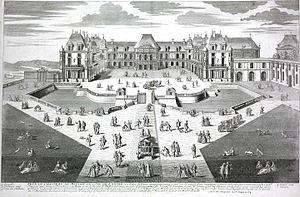
""Veue du château de Meudon du côté de l'entrée"", Aveline, vers 1720."
Le château de Meudon, dit château royal de Meudon, palais impérial de Meudon ou Domaine national de Meudon, est un château français situé à Meudon, dans le département des Hauts-de-Seine. Il est notamment la résidence de la duchesse d'Étampes, du cardinal de Lorraine, d'Abel Servien, de Louvois ainsi que de Monseigneur, dit le Grand Dauphin, qui lui adjoint en annexe le château de Chaville. Incendié en 1795 et en 1871, le Château-Neuf, dont la démolition est un temps envisagée, est conservé pour sa majeure partie. Il est transformé à partir de 1878 en observatoire servant de réceptacle à une lunette astronomique, avant d'être rattaché à l'Observatoire de Paris en 1927.